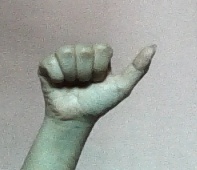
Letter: dhad